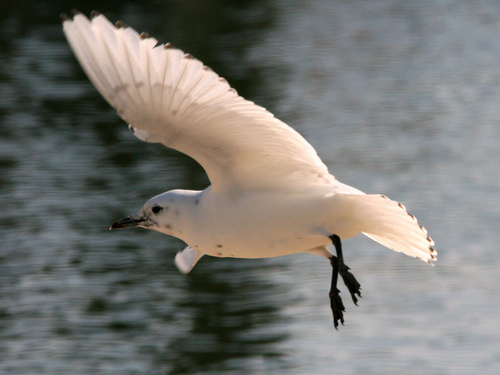
this bird is completely white save for a couple black freckles
this bird is completely white with black claws and has a long, pointy beak.
the bird has a small black bill that is curved with a black eyering.
this bird has a white belly, white wings and a white tail, the bill is pointed with black tarsus and feet.
a larger sized bird that is mostly white with a large sized bill
this bird has wings that are white and has black legsa white body bird with a regularly sized head in comparison to the body.
a white color bird with black tarsus, feet and the bill is short and curved
this bird is all white and has a long, pointy beak.
a pure white bird with black feet, bill, and some scarce black spots on its head and breast.
Species: Ivory Gull